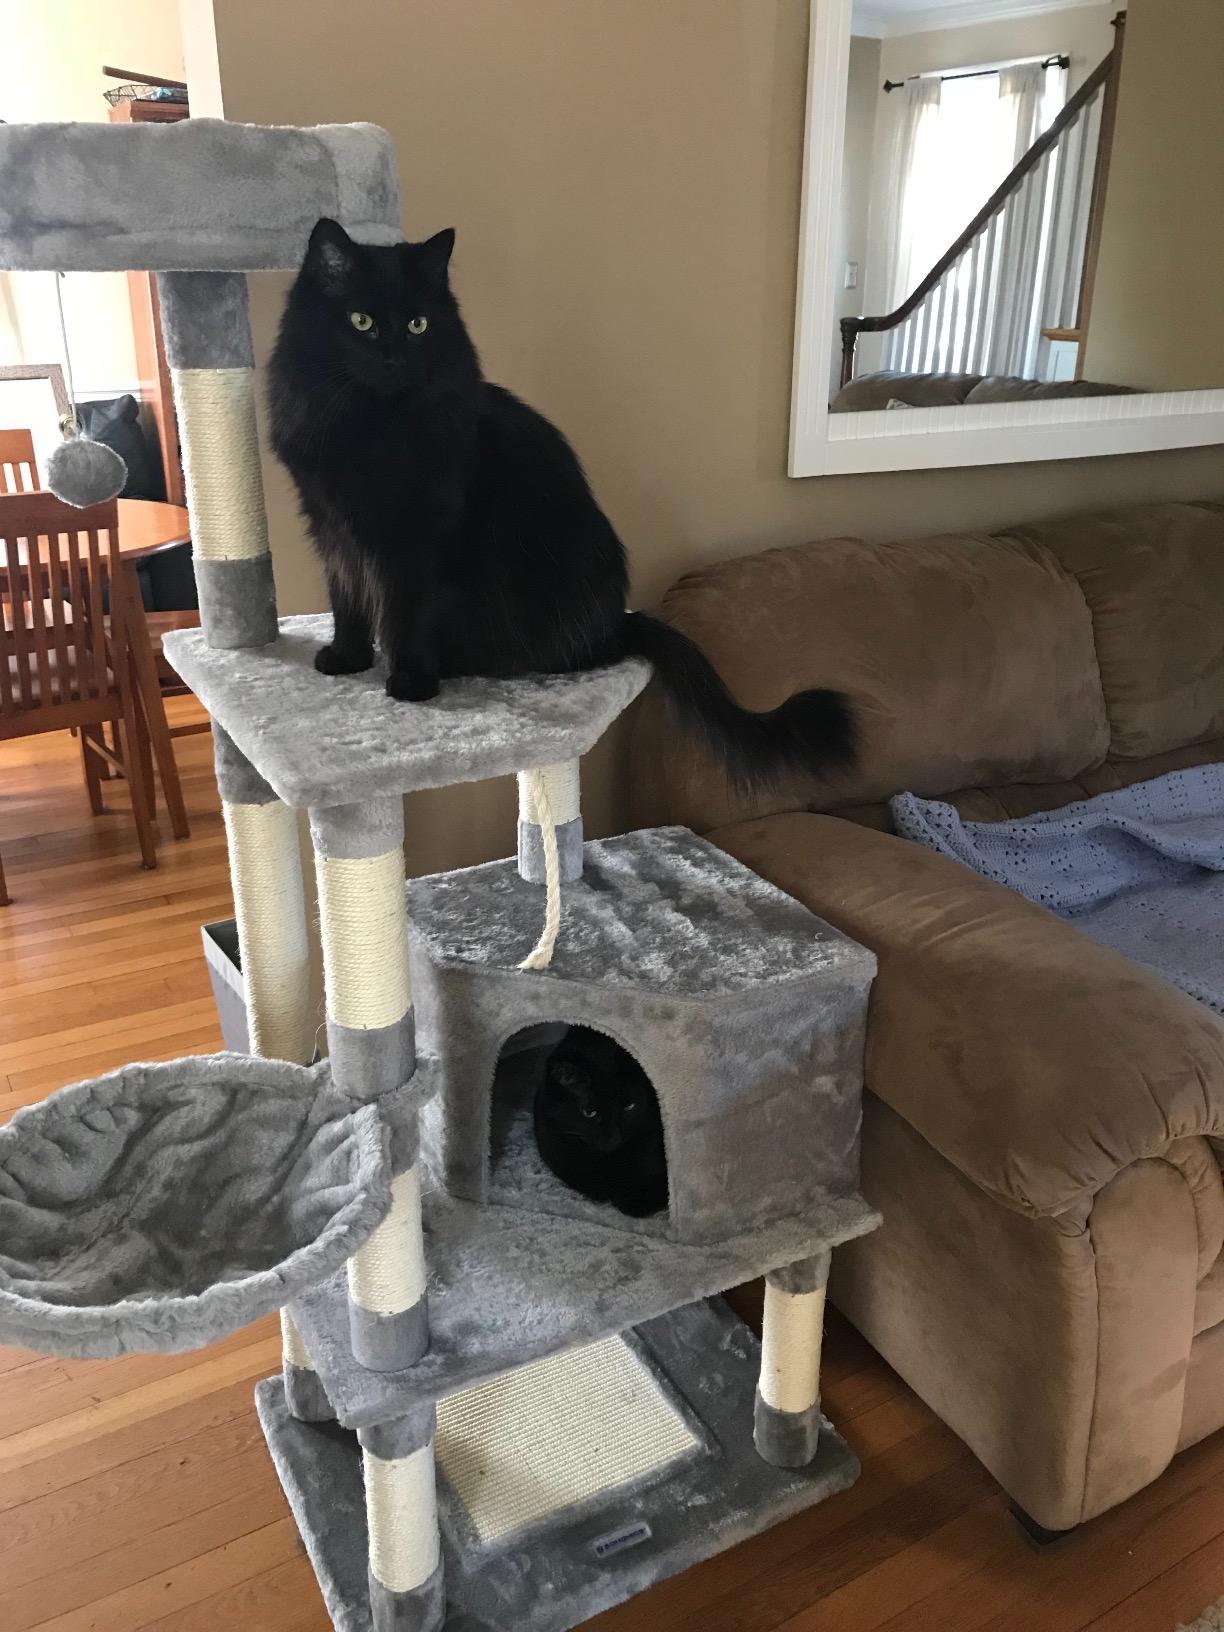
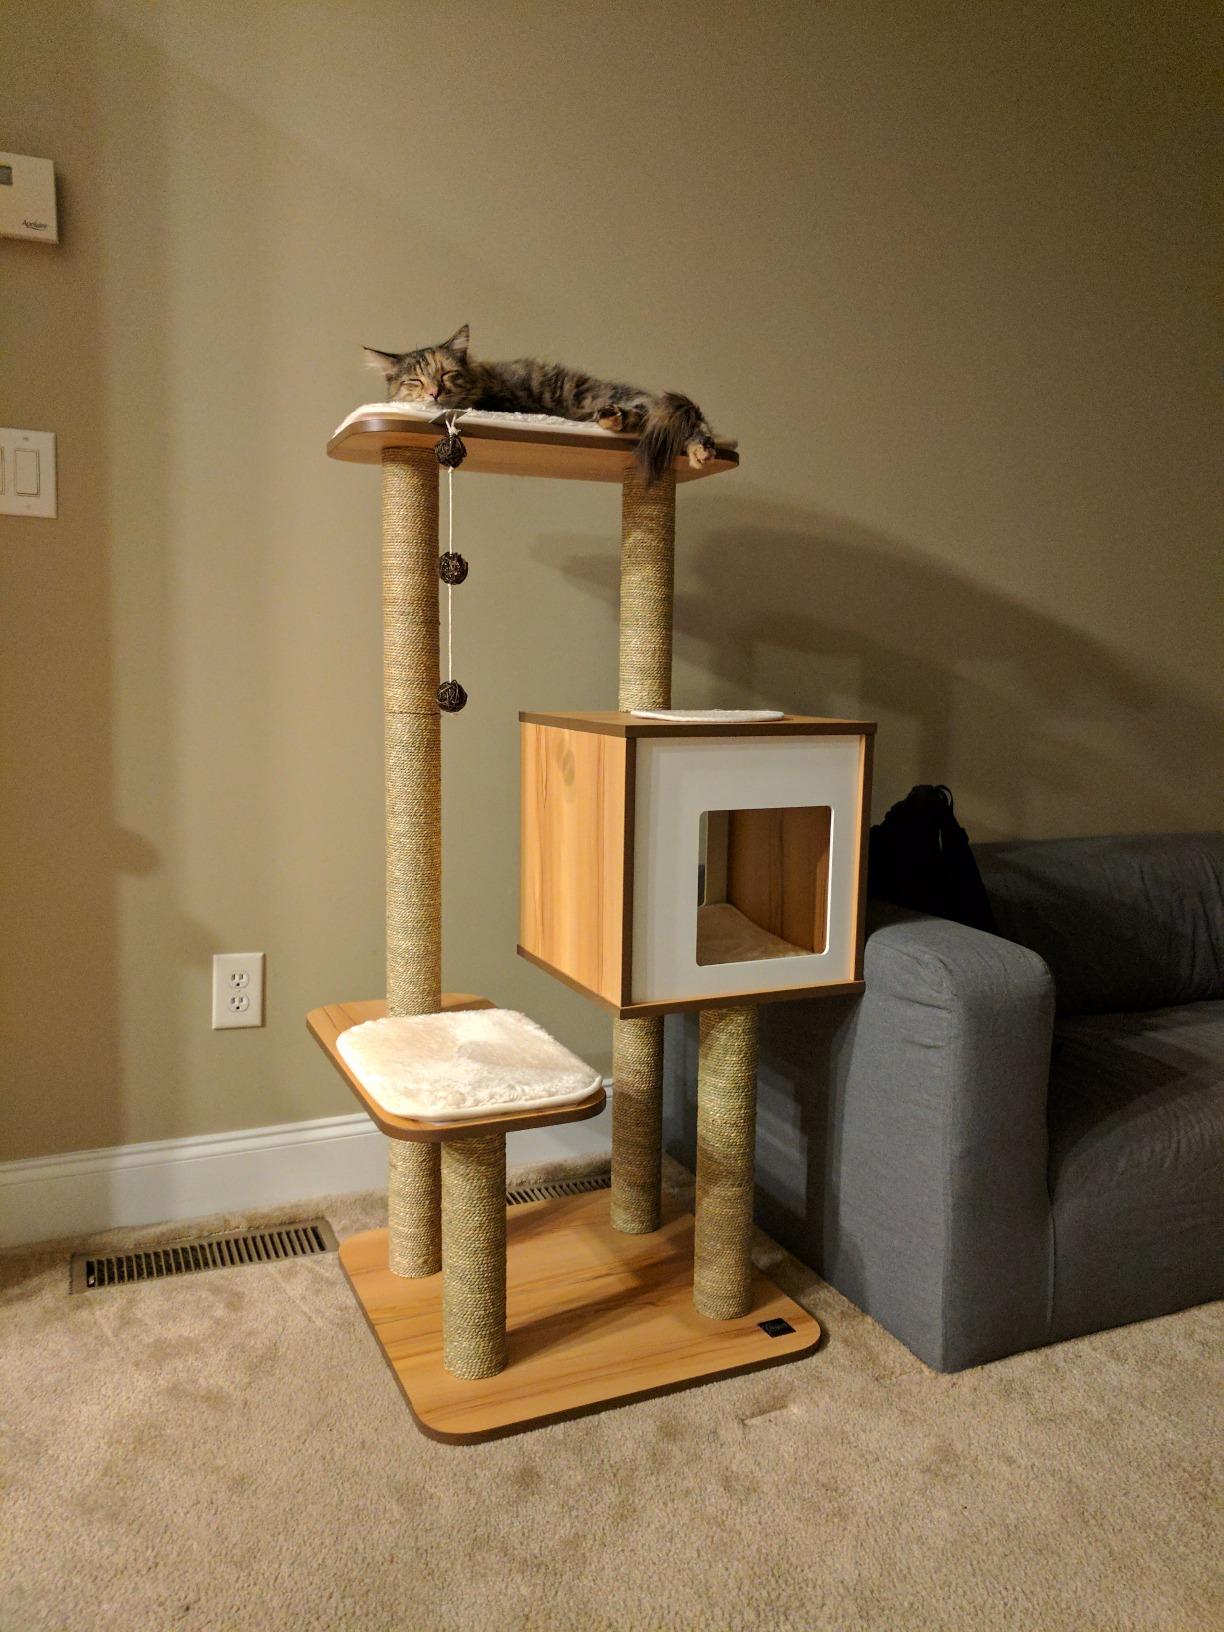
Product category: items_cat tree
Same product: no